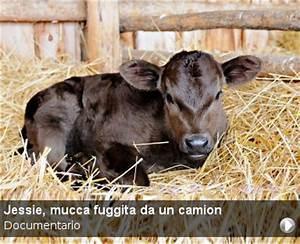
cow